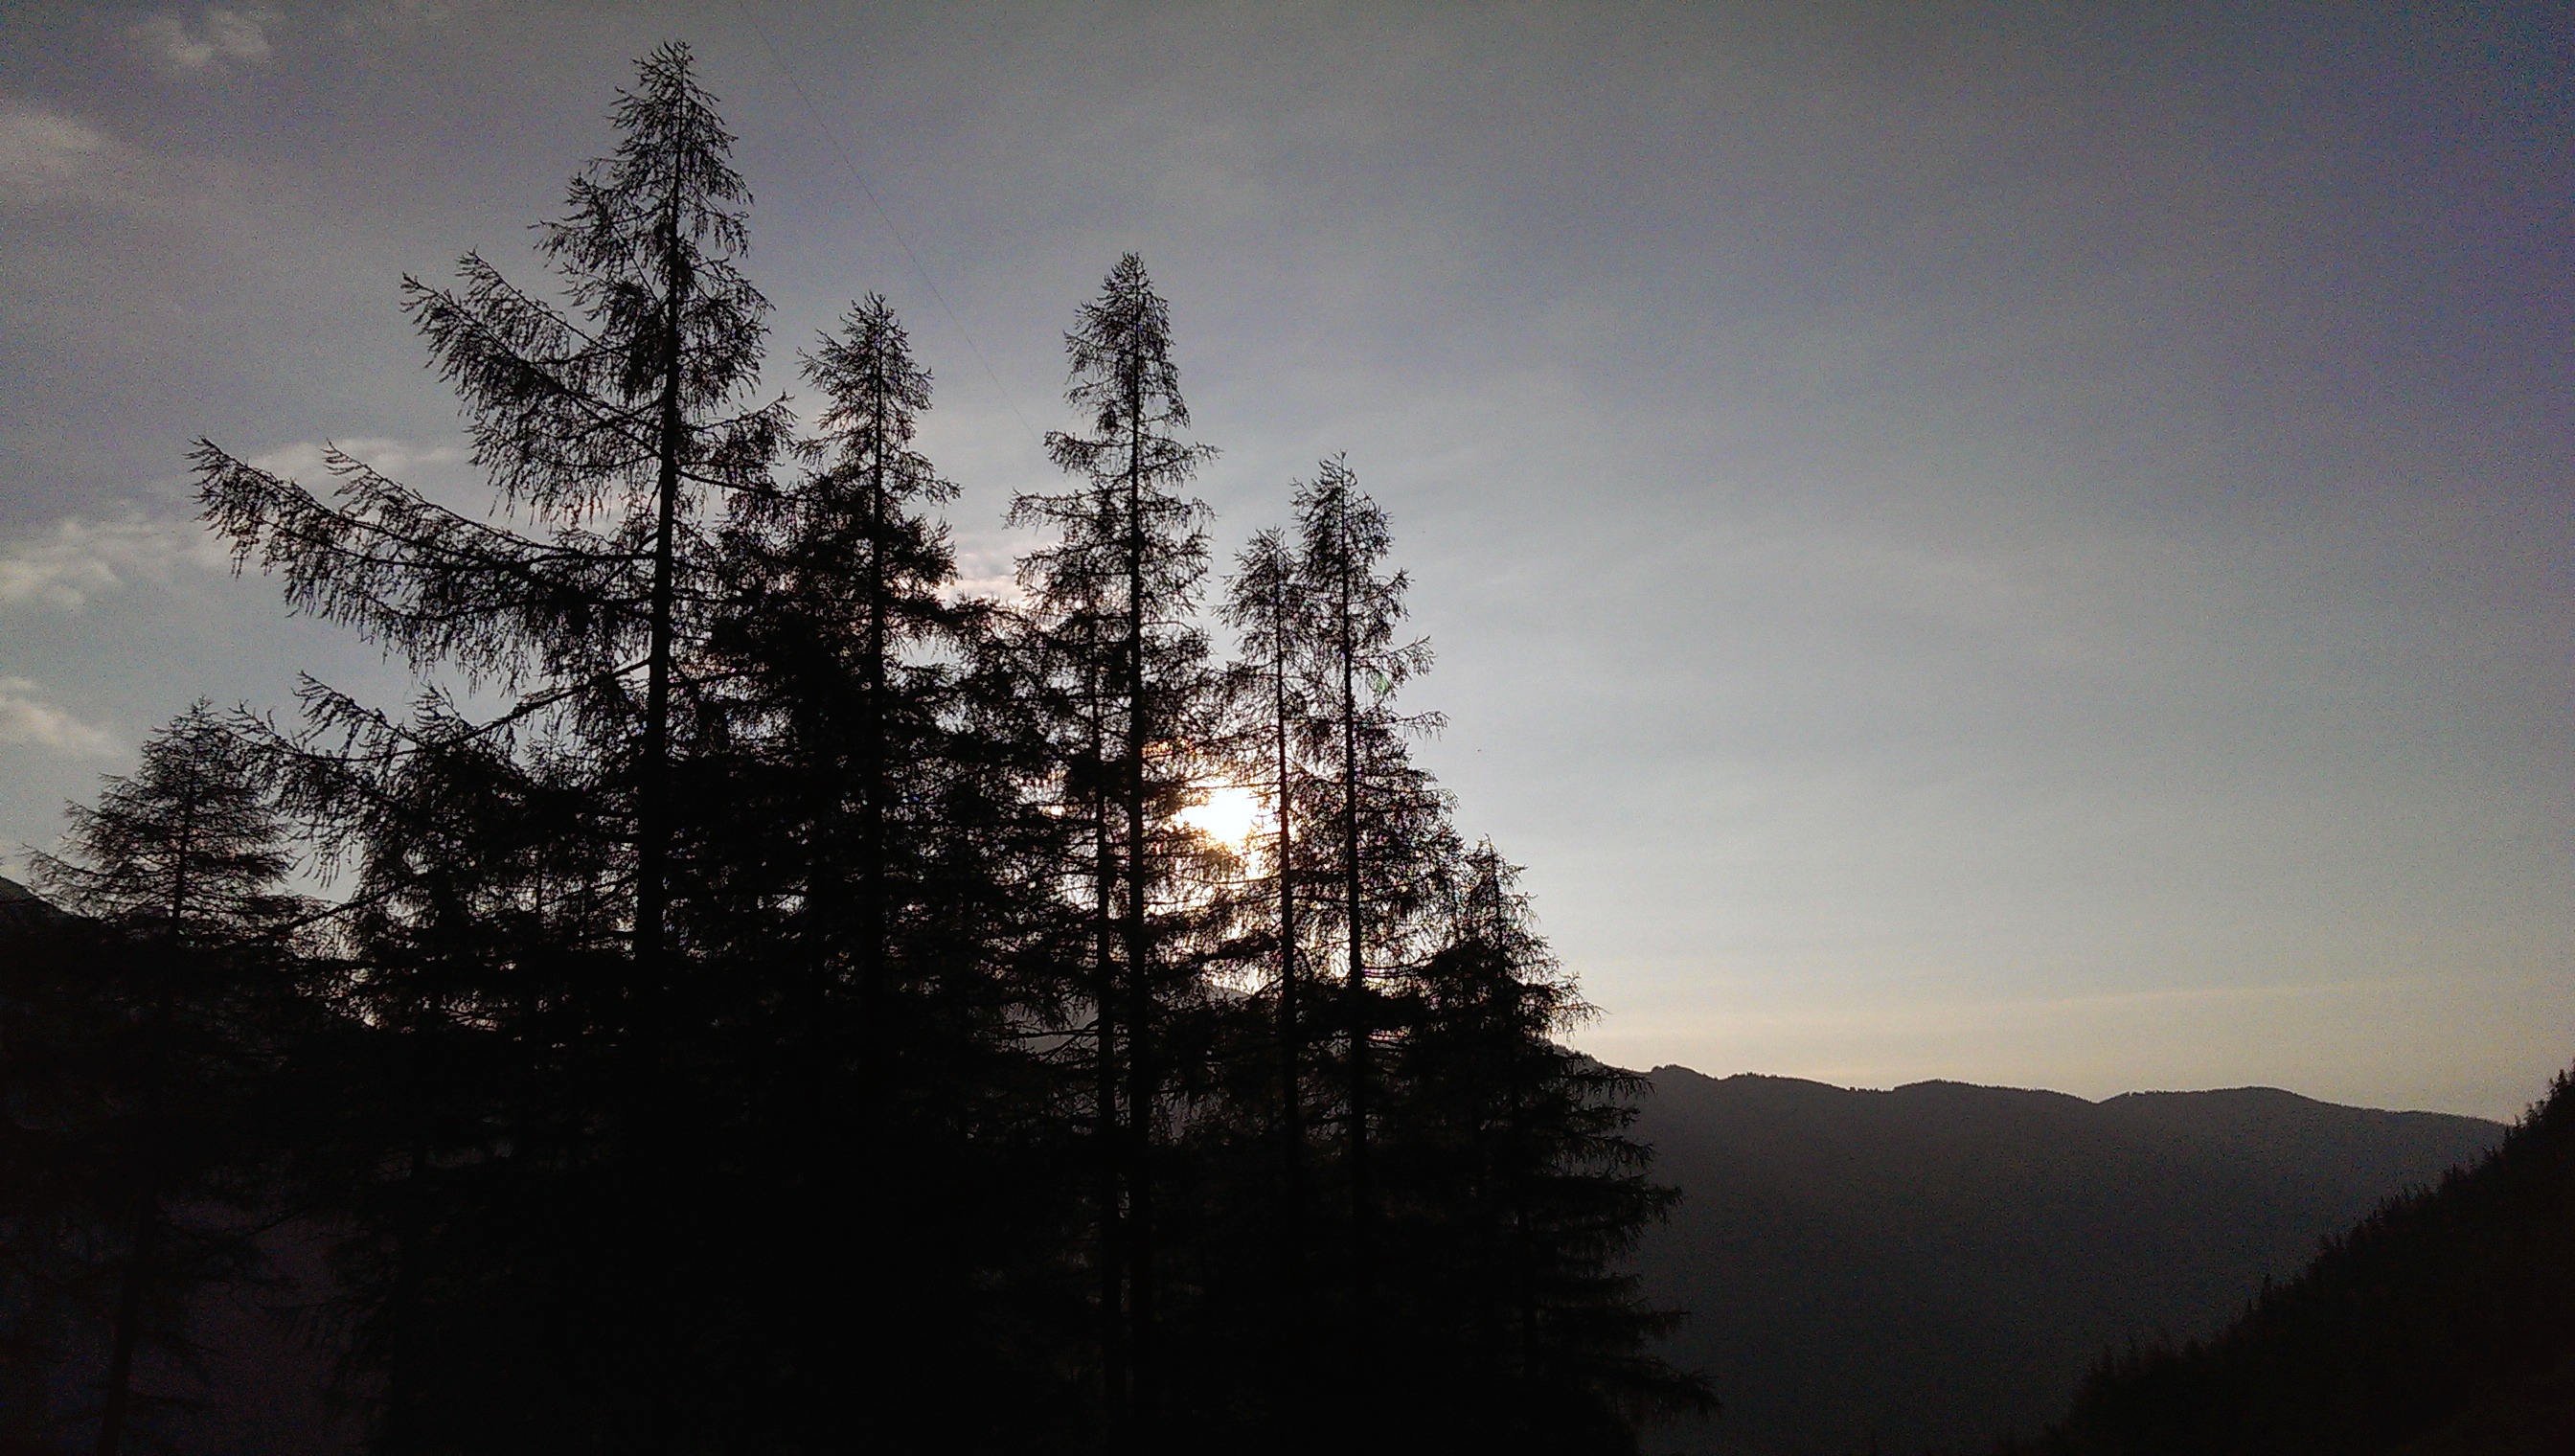
landscape, tree, nature, forest, mountain, snow, winter, light, cloud, plant, sky, sunrise, sunset, countryside, sunlight, morning, dawn, mountain range, dusk, evening, twilight, reflection, scenic, darkness, austria, outside, mountains, styria, atmospheric phenomenon, woody plant, mountainous landforms